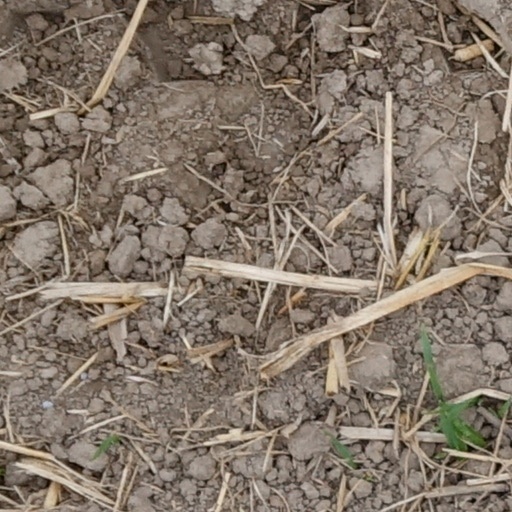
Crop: wheat